Sang Sinxay

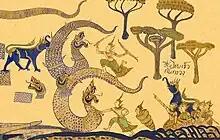
Sinxay and Siho fight the Giant Snake, depicted on a mural at Wat Sanuan Wari.

Nang Lun gives birth to two twins: Sangthong (ສັງທອງ), who has the body of a conch shell, and Sinxay (“he who will triumph by his virtues”), who holds a sword, bow and arrows. Nang Chanta gives birth to Siho (ສີໂຫ), a boy with the body of a lion and the head of an elephant, while the other six sisters give birth to normal looking human sons. Lun and Chanta and their sons are banished from the palace because of the babies’ strange appearance. They are left in the forest, where Indra sees their hardships and builds a small palace for them. When Nang Lun returns Sinxay's weapons to him, the young man demonstrates his power by shooting two arrows. The first lands in the kingdom of the khut (garuda in Thai), while the second one lands in the kingdom of the nagas. Both kings lead millions of their followers to Sinxay’s palace, pledging their service to him.